Levantine archaeology

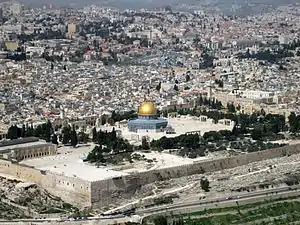
The Temple Mount/Haram al-Sharif compound

Palestinian archaeologists have also discovered a number of sites of significance to Christianity. At Tell Umm el ‘Amer in 2001, a Byzantine-era mosaic was unearthed. Experts believe it forms part of the oldest monastic complex ever to be discovered in the Middle East, likely founded in the 3rd century by Saint Hilario. While the archaeologists working at the site are Muslim Palestinians, they see nothing unusual about their desire to protect and promote a Christian shrine in an area inhabited by only 3,500 Christians today. Said Yasser Matar, co-director of the dig: "This is our history; this is our civilisation and we want our people to know about it. ... First we were Christians and later we became Muslims. These people were our forefathers: the ancient Palestinians." In 2001, Moain Sadeq, director general of the Department of Antiquities in Gaza, applied to the United Nations Educational, Scientific and Cultural Organization (UNESCO) to assign it World Heritage Site status and fund the site's protection, restoration and rehabilitation for visitors. In July 2024, UNESCO added the site to its World Heritage list and at the same time add it to its list of sites in danger during the Israeli invasion of the Gaza Strip.